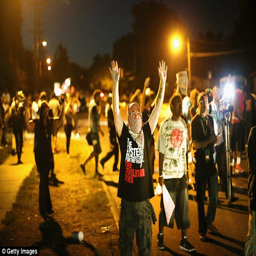
fight : a city , a suburb , is experiencing its fourth day of violent protests since the killing of event on saturday